Marie Charlotte de La Trémoille

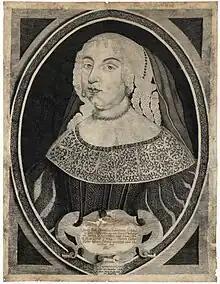
Marie Charlotte de la Trémoille, Duchess of Saxe-Jena, by Johann Michael Breitenbach. Städtische Museen Jena, Stadtmuseum.

Marie Charlotte de La Trémoille (26 January 1632 – 24 August 1682). was a French noblewoman member of the House of La Trémoille and by marriage Duchess of Saxe-Jena.